Leader, Saskatchewan

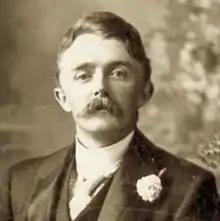
Hans Quittenbaum, storekeeper, was elected the first Reeve (i.e., Mayor) of Prussia, Saskatchewan, in 1913

By 1917, anti-German sentiment surrounding the events of World War I prompted the community to change its name, as well as replacing its German street names with numbers. The new name was chosen after a contest won by two local girls, Bertha Keller and Muriel Legault. They were inspired by the arrival of the "Regina Morning Leader "newspaper on the passenger train. The village name was officially changed to Leader on September 27, 1917; soon after, it incorporated as a town on November 1.